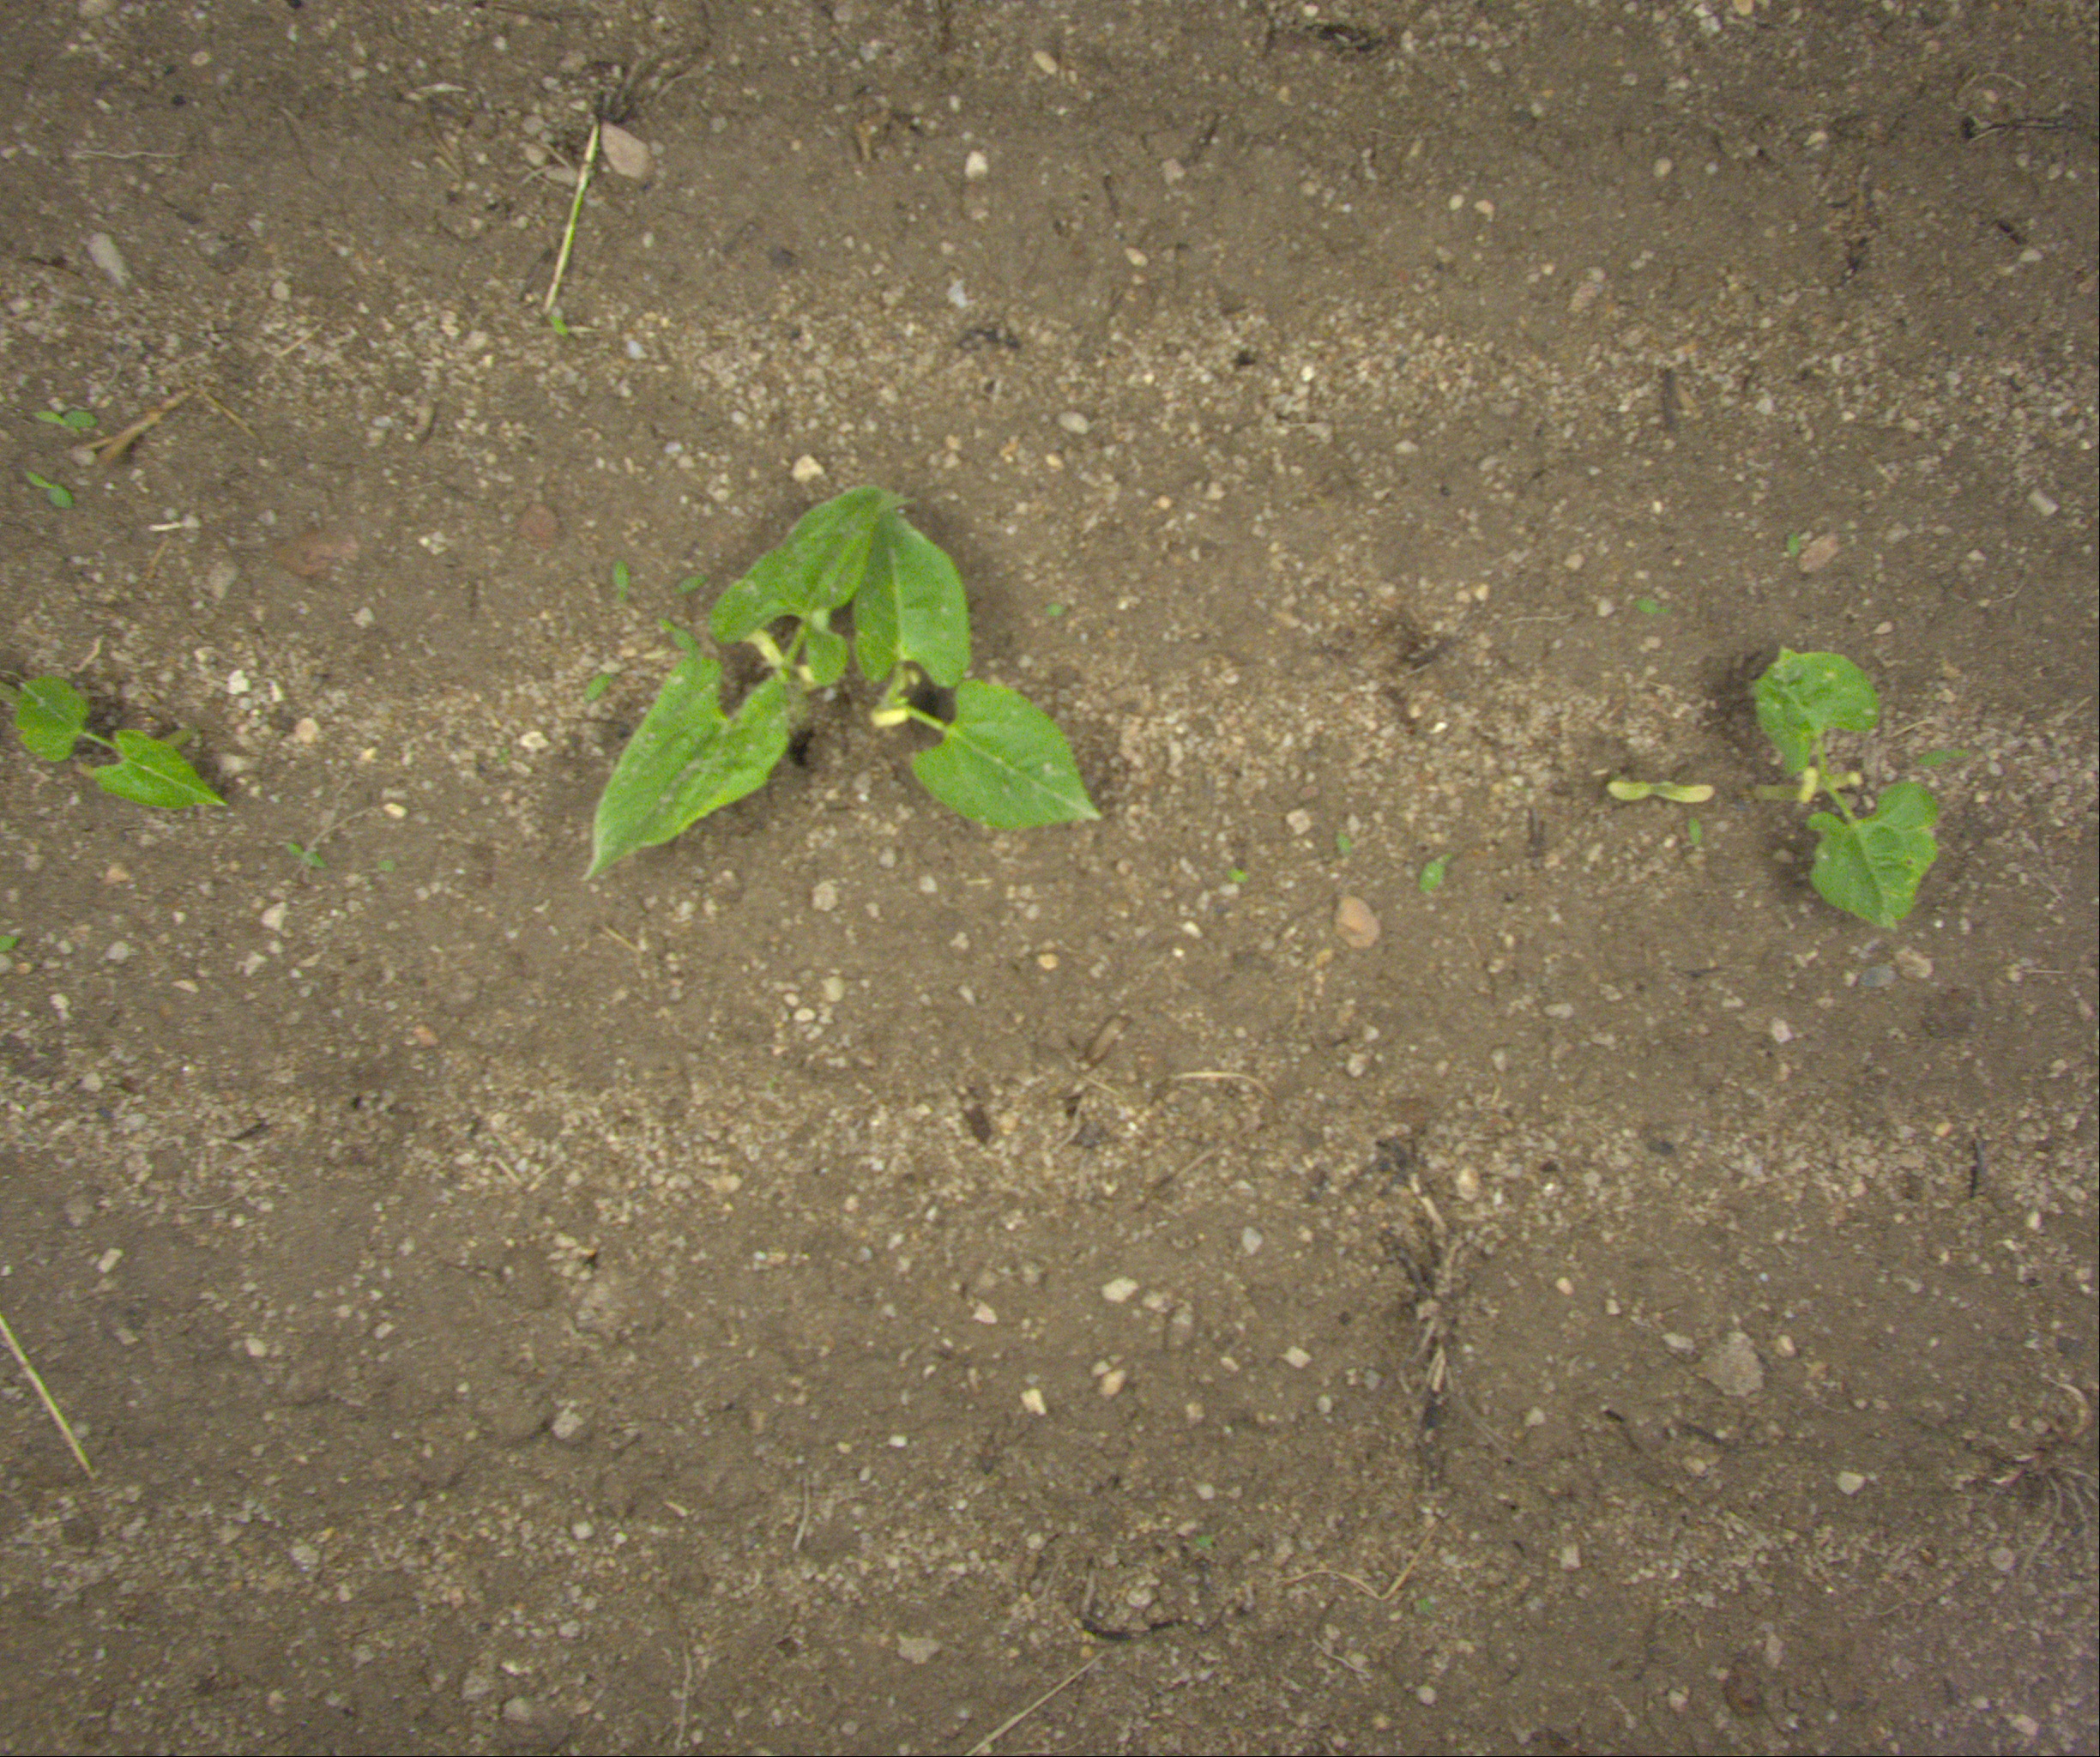
Crop: bean
Objects: bean, bean, bean, bean, bean, stem_bean, stem_bean, stem_bean, stem_bean, stem_bean